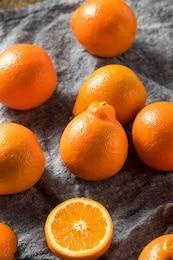
Label: mandarine